Mohamed Saqr

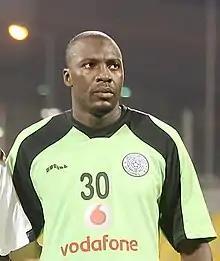
Saqr in an Al Sadd line-up in 2012

Mohamed Saqr Ahmed (born 17 May 1981) is a former professional footballer who played as a goalkeeper for Qatar Stars League sides Al Sadd and Al Khor. Born in Senegal, he represented the Qatar national team. In 2011, Saqr was a vital part of the Al Sadd squad that was crowned Champions of Asia after winning the 2011 AFC Champions League. And selected by French newspaper as the best goalkeeper in the week. He retired at the end of 2012.